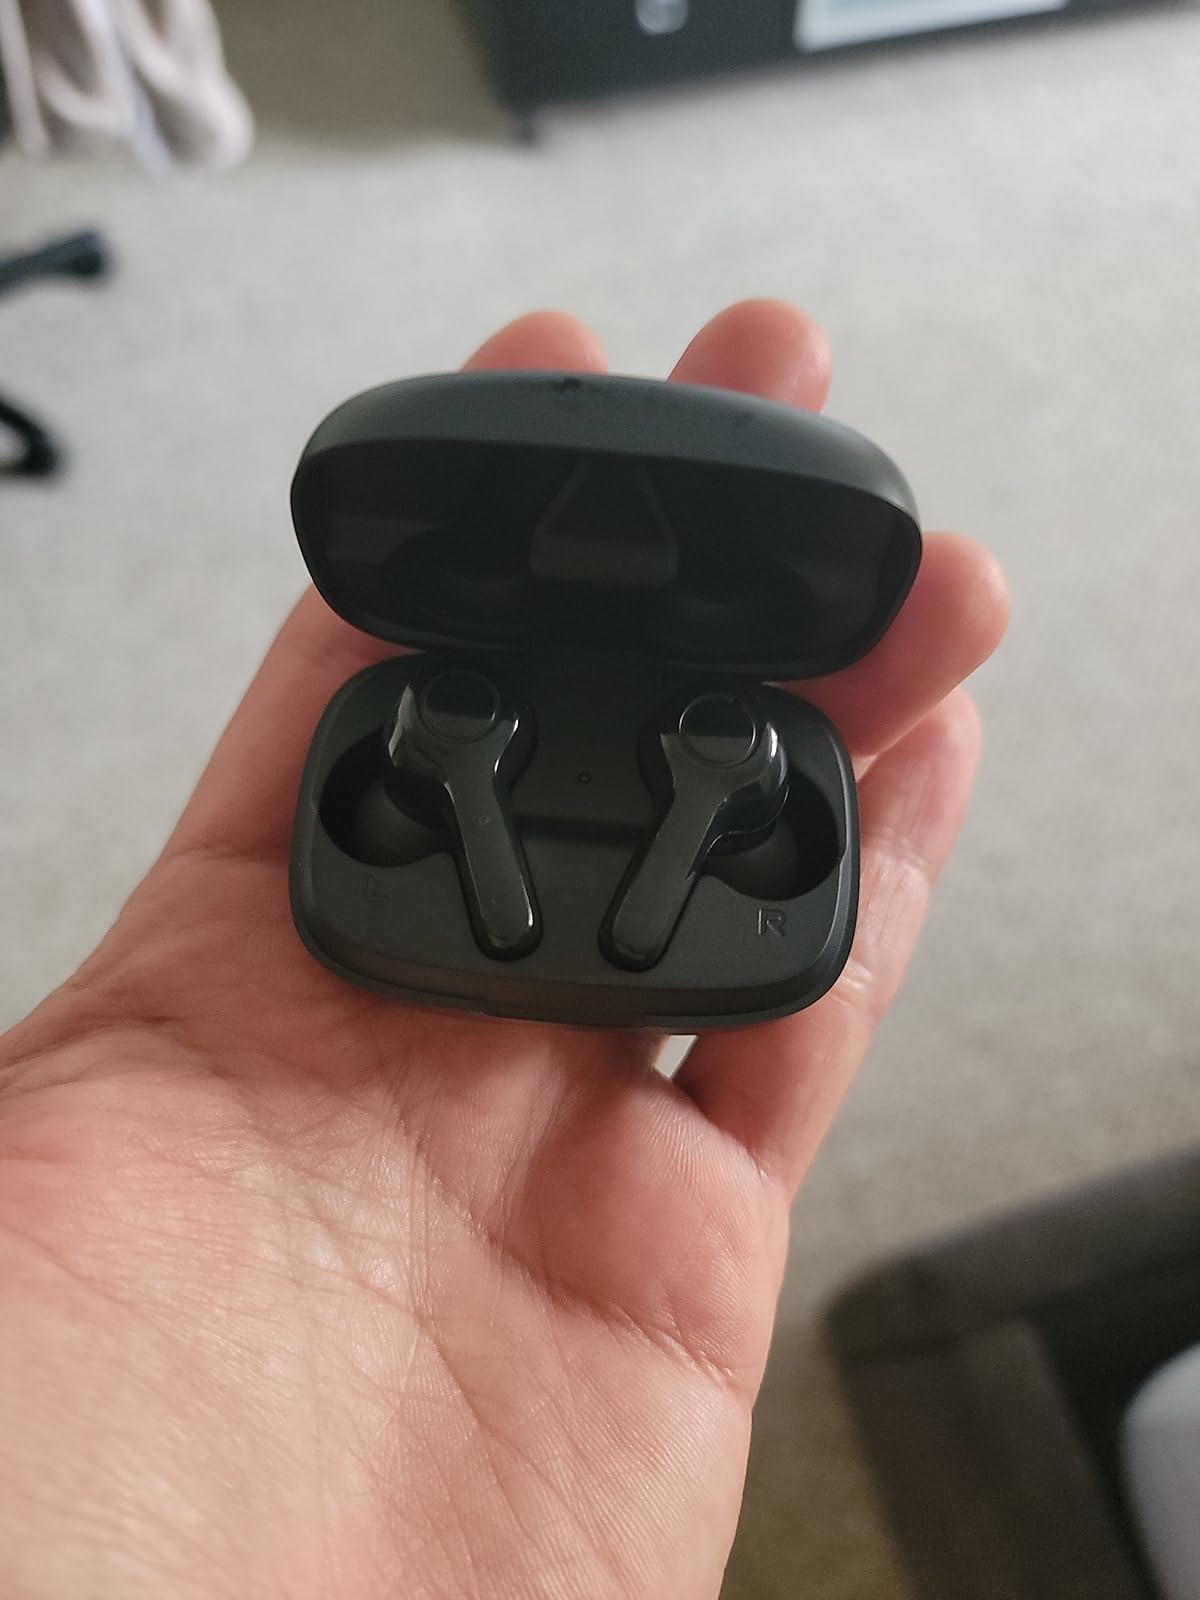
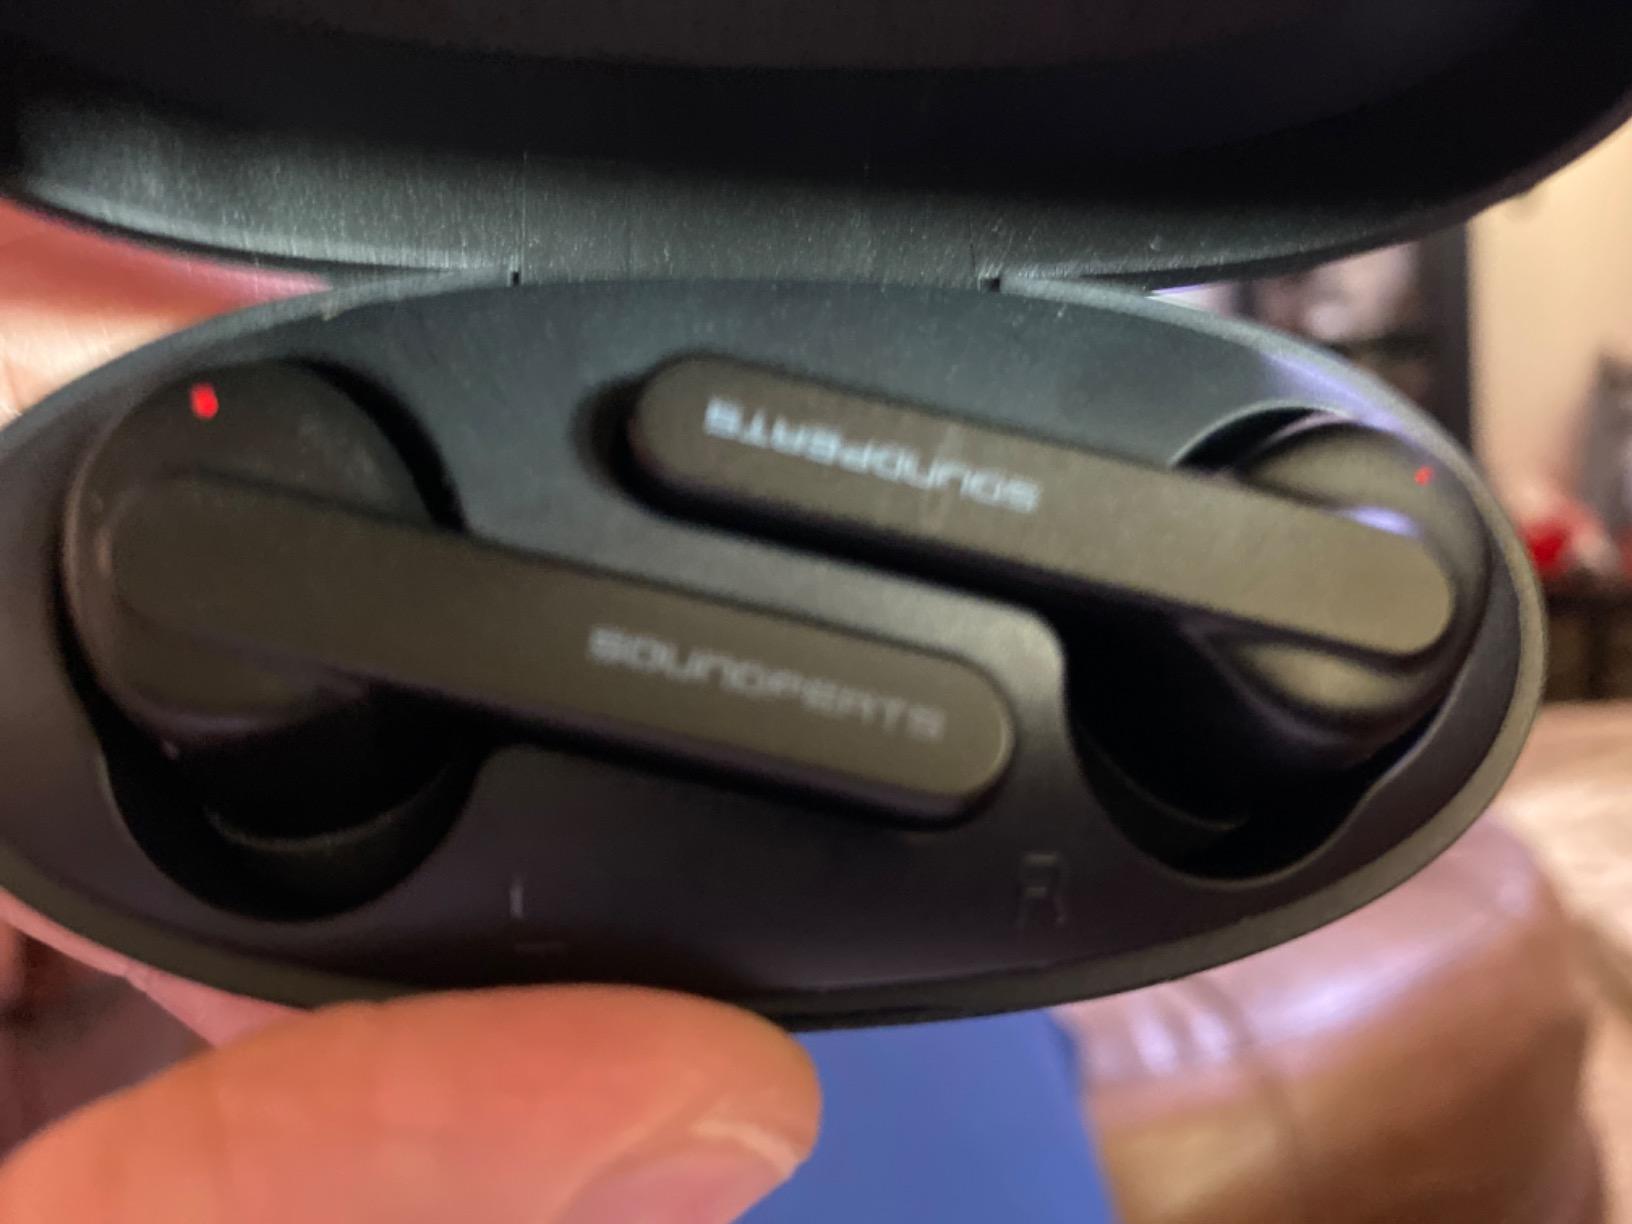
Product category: earbuds
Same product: no